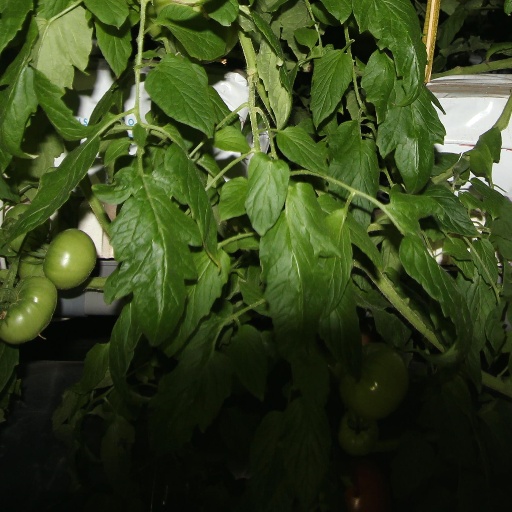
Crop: tomato